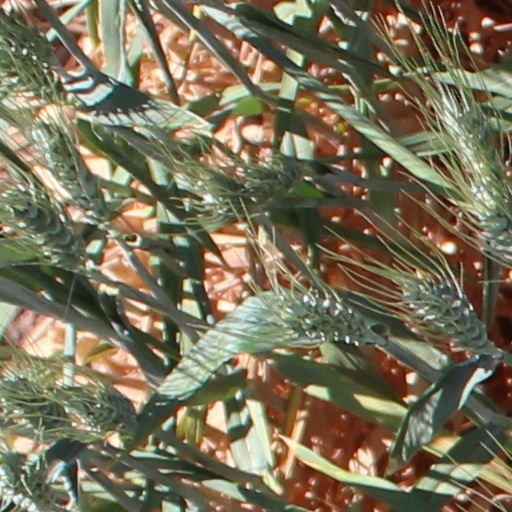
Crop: wheat